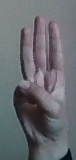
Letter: thaa